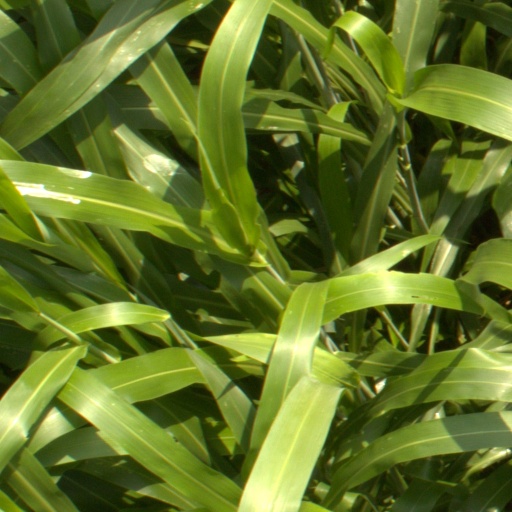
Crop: sorghum